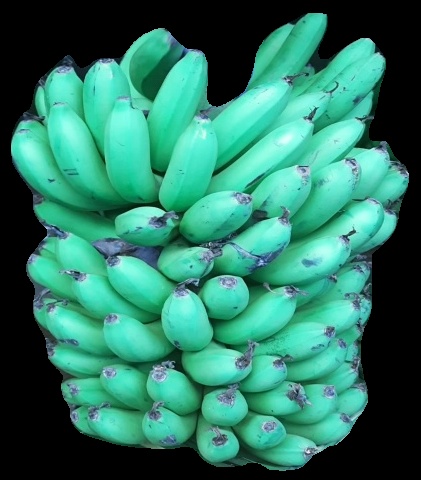
Variety: pachbale
Grade: grade1